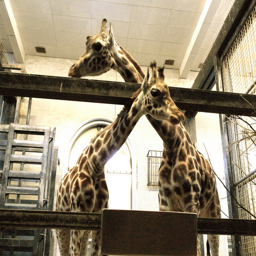
Two giraffes are neck to neck in an enclosure.
Two very tall giraffes standing behind a metal rail
Two giraffes standing over each other in a building metals bars and wire.
there is a mother giraffe with her baby giraffe
Two giraffes have their heads outside their pen.